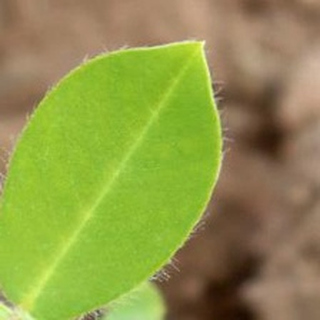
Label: healthy_groundnut